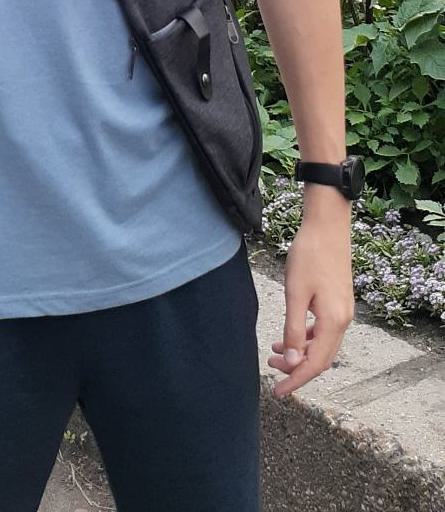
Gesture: no_gesture